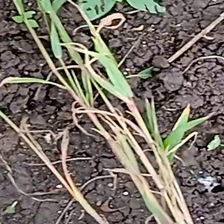
Weed species: Harali_(Cynodon_dactylon)